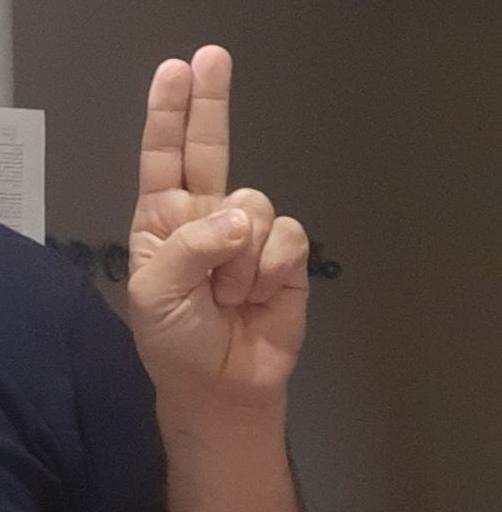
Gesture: two_up